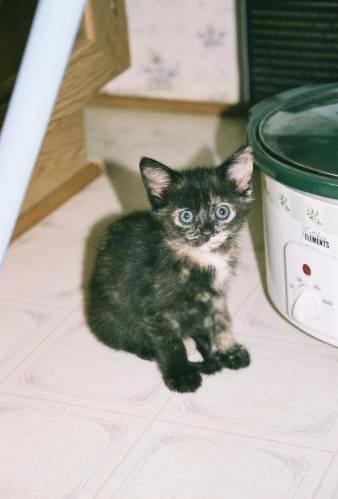
cat